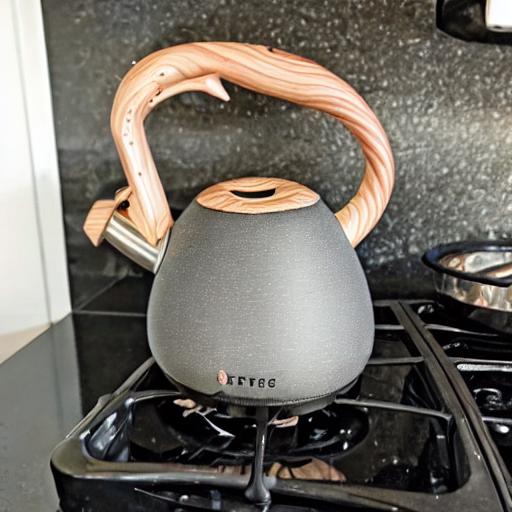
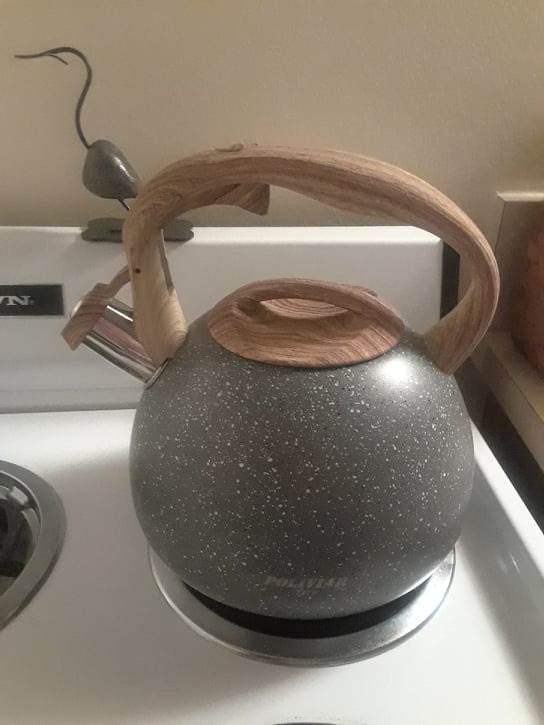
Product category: items_kettle
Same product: no